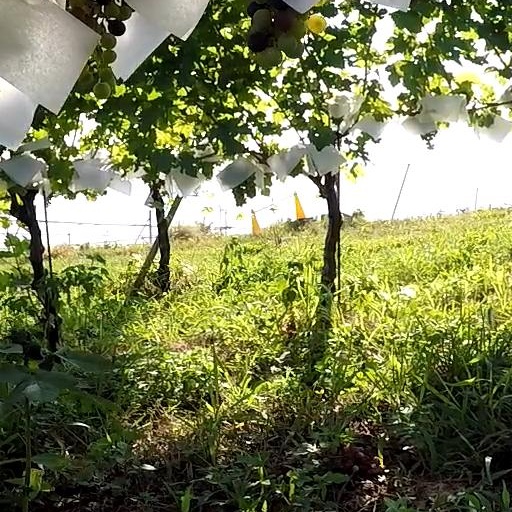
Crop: grape